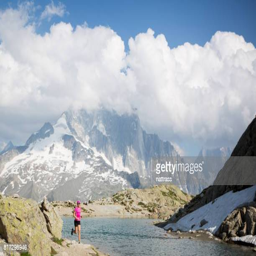
fit female running in the mountains